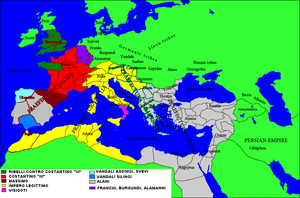
Constantius 3. / Opvækst og tidlig karriere
Situationen efter Roms plyndring i år 410: Goterne (med lyserødt) er i Calabrien. Konstantin 3. (mørkerødt) regerer store dele af Gallien. Modkejseren Maximus (rødbrun) er i området omkring Barcelona.Vandaler, svebere og alaner har besat resten af Spanien (gråt og blåt). England, Bretagne og det nordlige Gallien er ligeledes uden for kejserlig kontrol.
Kejser Constantius III var vestromersk kejser i syv måneder i 421 som medkejser for kejser Honorius. Han var officer i hæren og avancerede til øverstkommanderende general. Constantius var i ti år rigets stærke mand og blev gift med kejserens halvsøster, og hans død kastede det vestromerske rige ud i nye magtkampe.